David Robinson (artist)

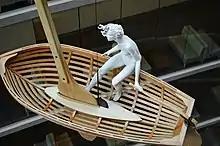
"Windward Calm" by David Robinson at the Gordon and Leslie Diamond Healthcare Centre.

"Windward Calm" is a kinetic suspended sculpture installed at the Gordon and Leslie Diamond Centre at Vancouver General Hospital in 2018. Robinson was inspired to create the piece while spending time at VGH recovering from a cardiac valve repair. The sculpture hangs from a custom winching system and travels vertically through the 7-storey glass atrium, while rotating in the air currents. The sculpture is the subject of a documentary short film titled "A Windward Calm".